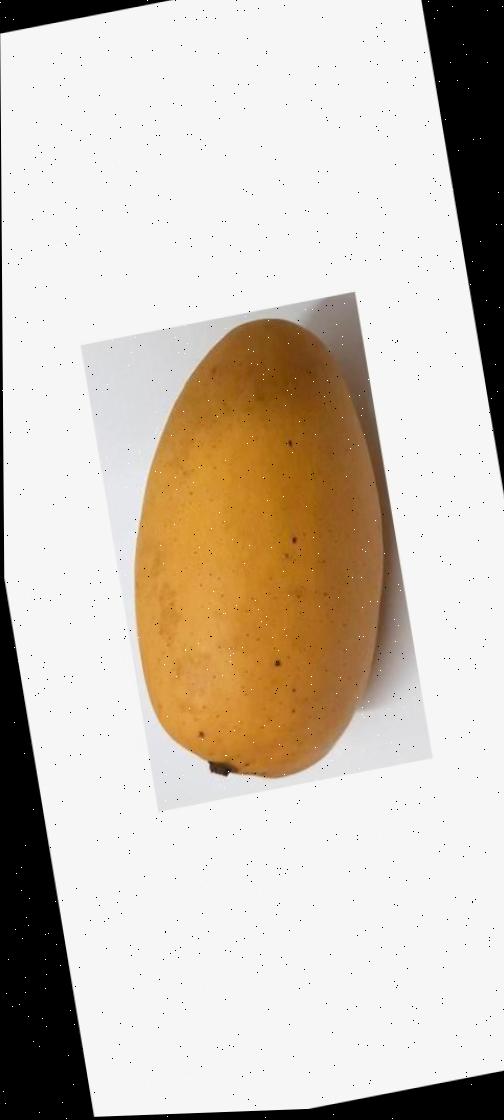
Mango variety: Katimon